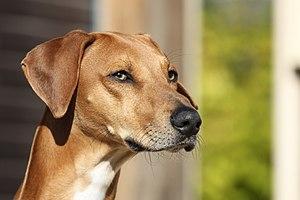
Portrait Azawakh Fahim Kel Az'Amour
L'Azawakh, Azawagh ou Oska est un lévrier originaire d'une région sahélienne comportant une partie du Mali, de l'Algérie, du Niger et du Burkina Faso. Il tire son nom de la vallée de l'Azawagh, un vaste territoire situé près du plateau central du Niger et de la frontière du Mali. On l'appelle aussi Lévrier Touareg, Sloughi Touareg, ou encore Lévrier du Sud saharien. Son nom d'origine en langue touarègue est oska, terme qui signifie « lévrier » et qualifie aussi une personne, un animal ou une chose digne d'éloge.